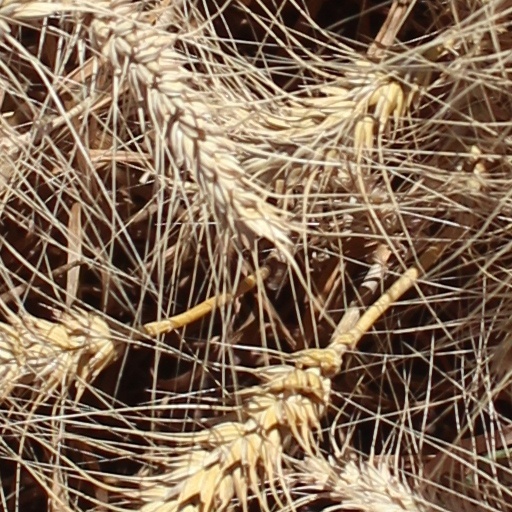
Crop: wheat